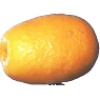
Label: Kumquats 1